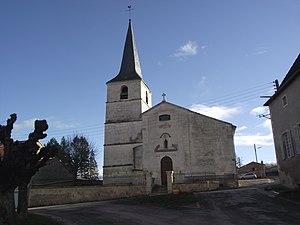
Eglise de la Nativité, 17ème.
Rigny-la-Salle est une commune française située dans le département de la Meuse, en région Grand Est.